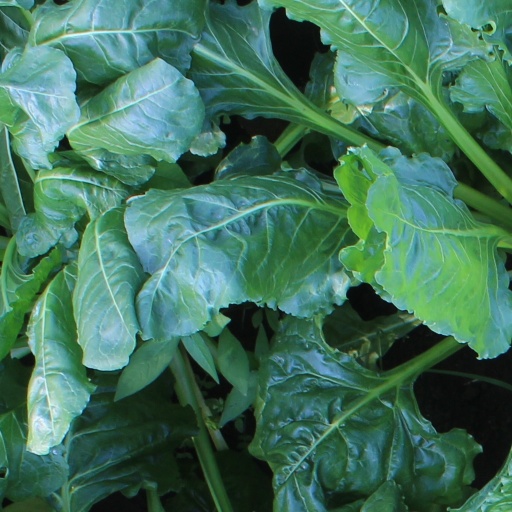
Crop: sugar beet